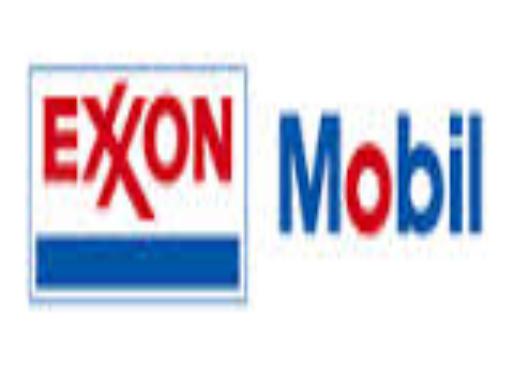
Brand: ExxonMobil
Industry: Transportation